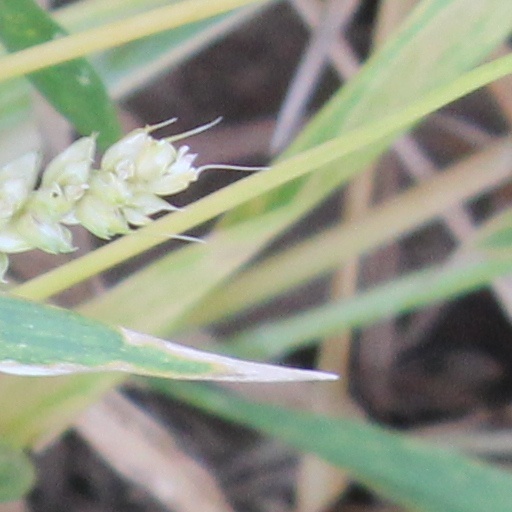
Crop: wheat